War of the Fifth Coalition

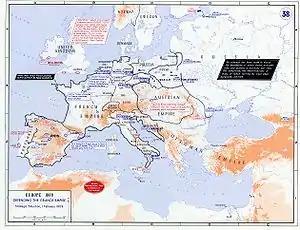
Strategic situation in Europe in February 1809

After Austria was defeated in 1805, the nation spent three years reforming its army. Encouraged by the events in Spain, Austria sought another confrontation with France to avenge their defeats and regain lost territory and power. Austria lacked allies in central Europe; Russia, its main ally in 1805, made peace with Napoleon at Tilsit and was engaged in wars with erstwhile allies like Britain in the Anglo-Russian War (1807–12), Sweden in the Finnish War and the Ottoman Empire in the Russo-Turkish War (1806–1812). France tried to reinforce their relationship with Russia through the September–October 1808 Congress of Erfurt. Under the treaty Russia agreed to support France if it was attacked by Austria. In early 1809, Austrian minister Johann Philipp Stadion secured Russian tsar Alexander I's agreement that the Russians would move slowly and "avoid every collision and every act of hostility" during any advance into Austria. At the same time, the French minister Charles Maurice de Talleyrand-Périgord secretly advised Alexander to resist France. During the War of the Fifth Coalition, Russia remained neutral even though they were allied to France.